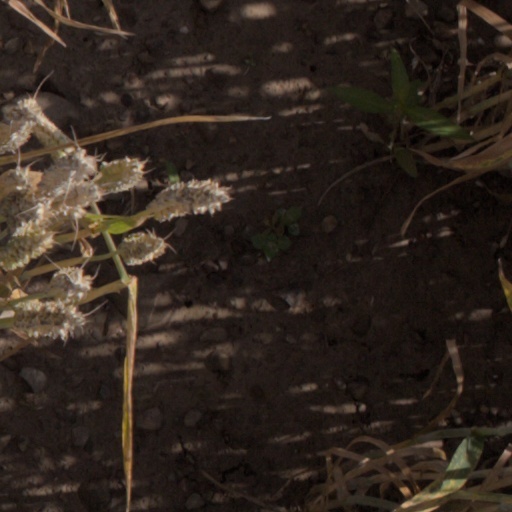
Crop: wheat